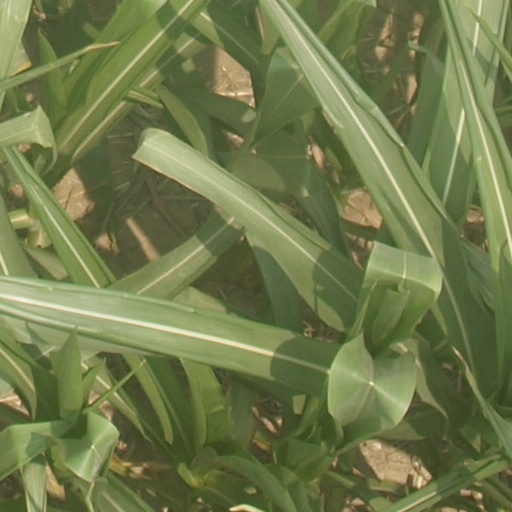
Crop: maize; corn